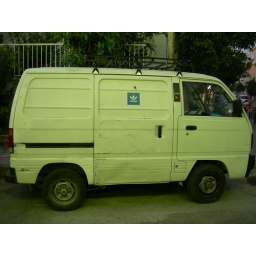
These cute little Mitsubishi vans are all over the Mediterranean.